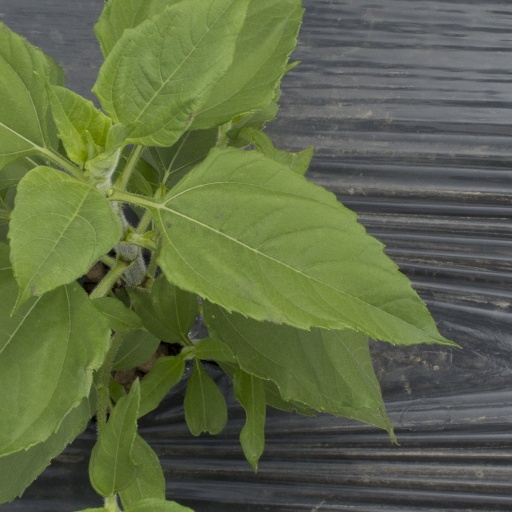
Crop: Jerusalem artichoke